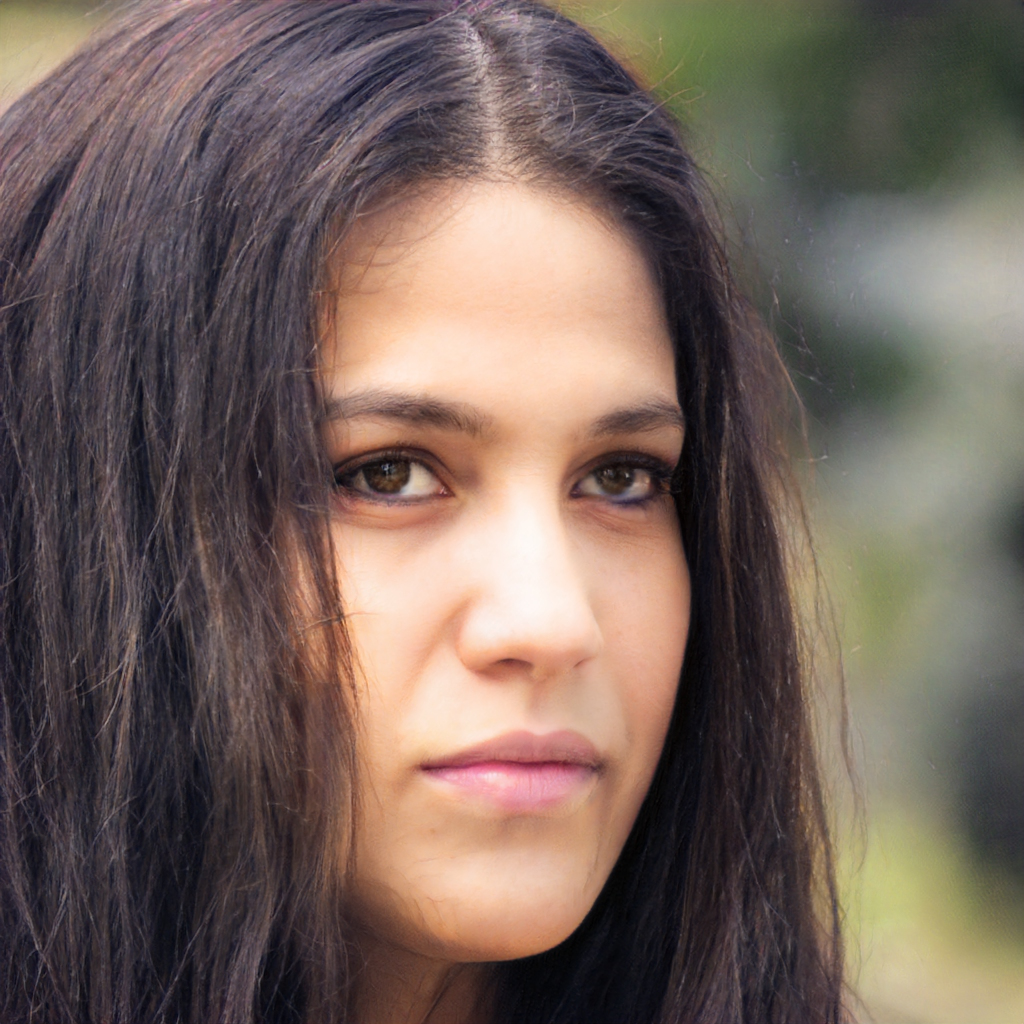
Gender: Female